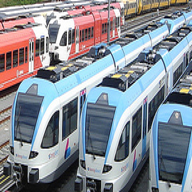
Vehicle type: Trains